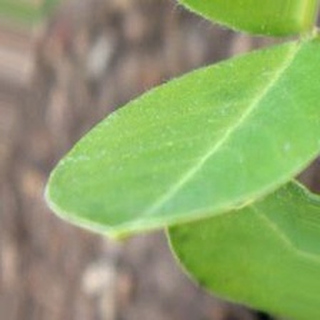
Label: healthy_groundnut